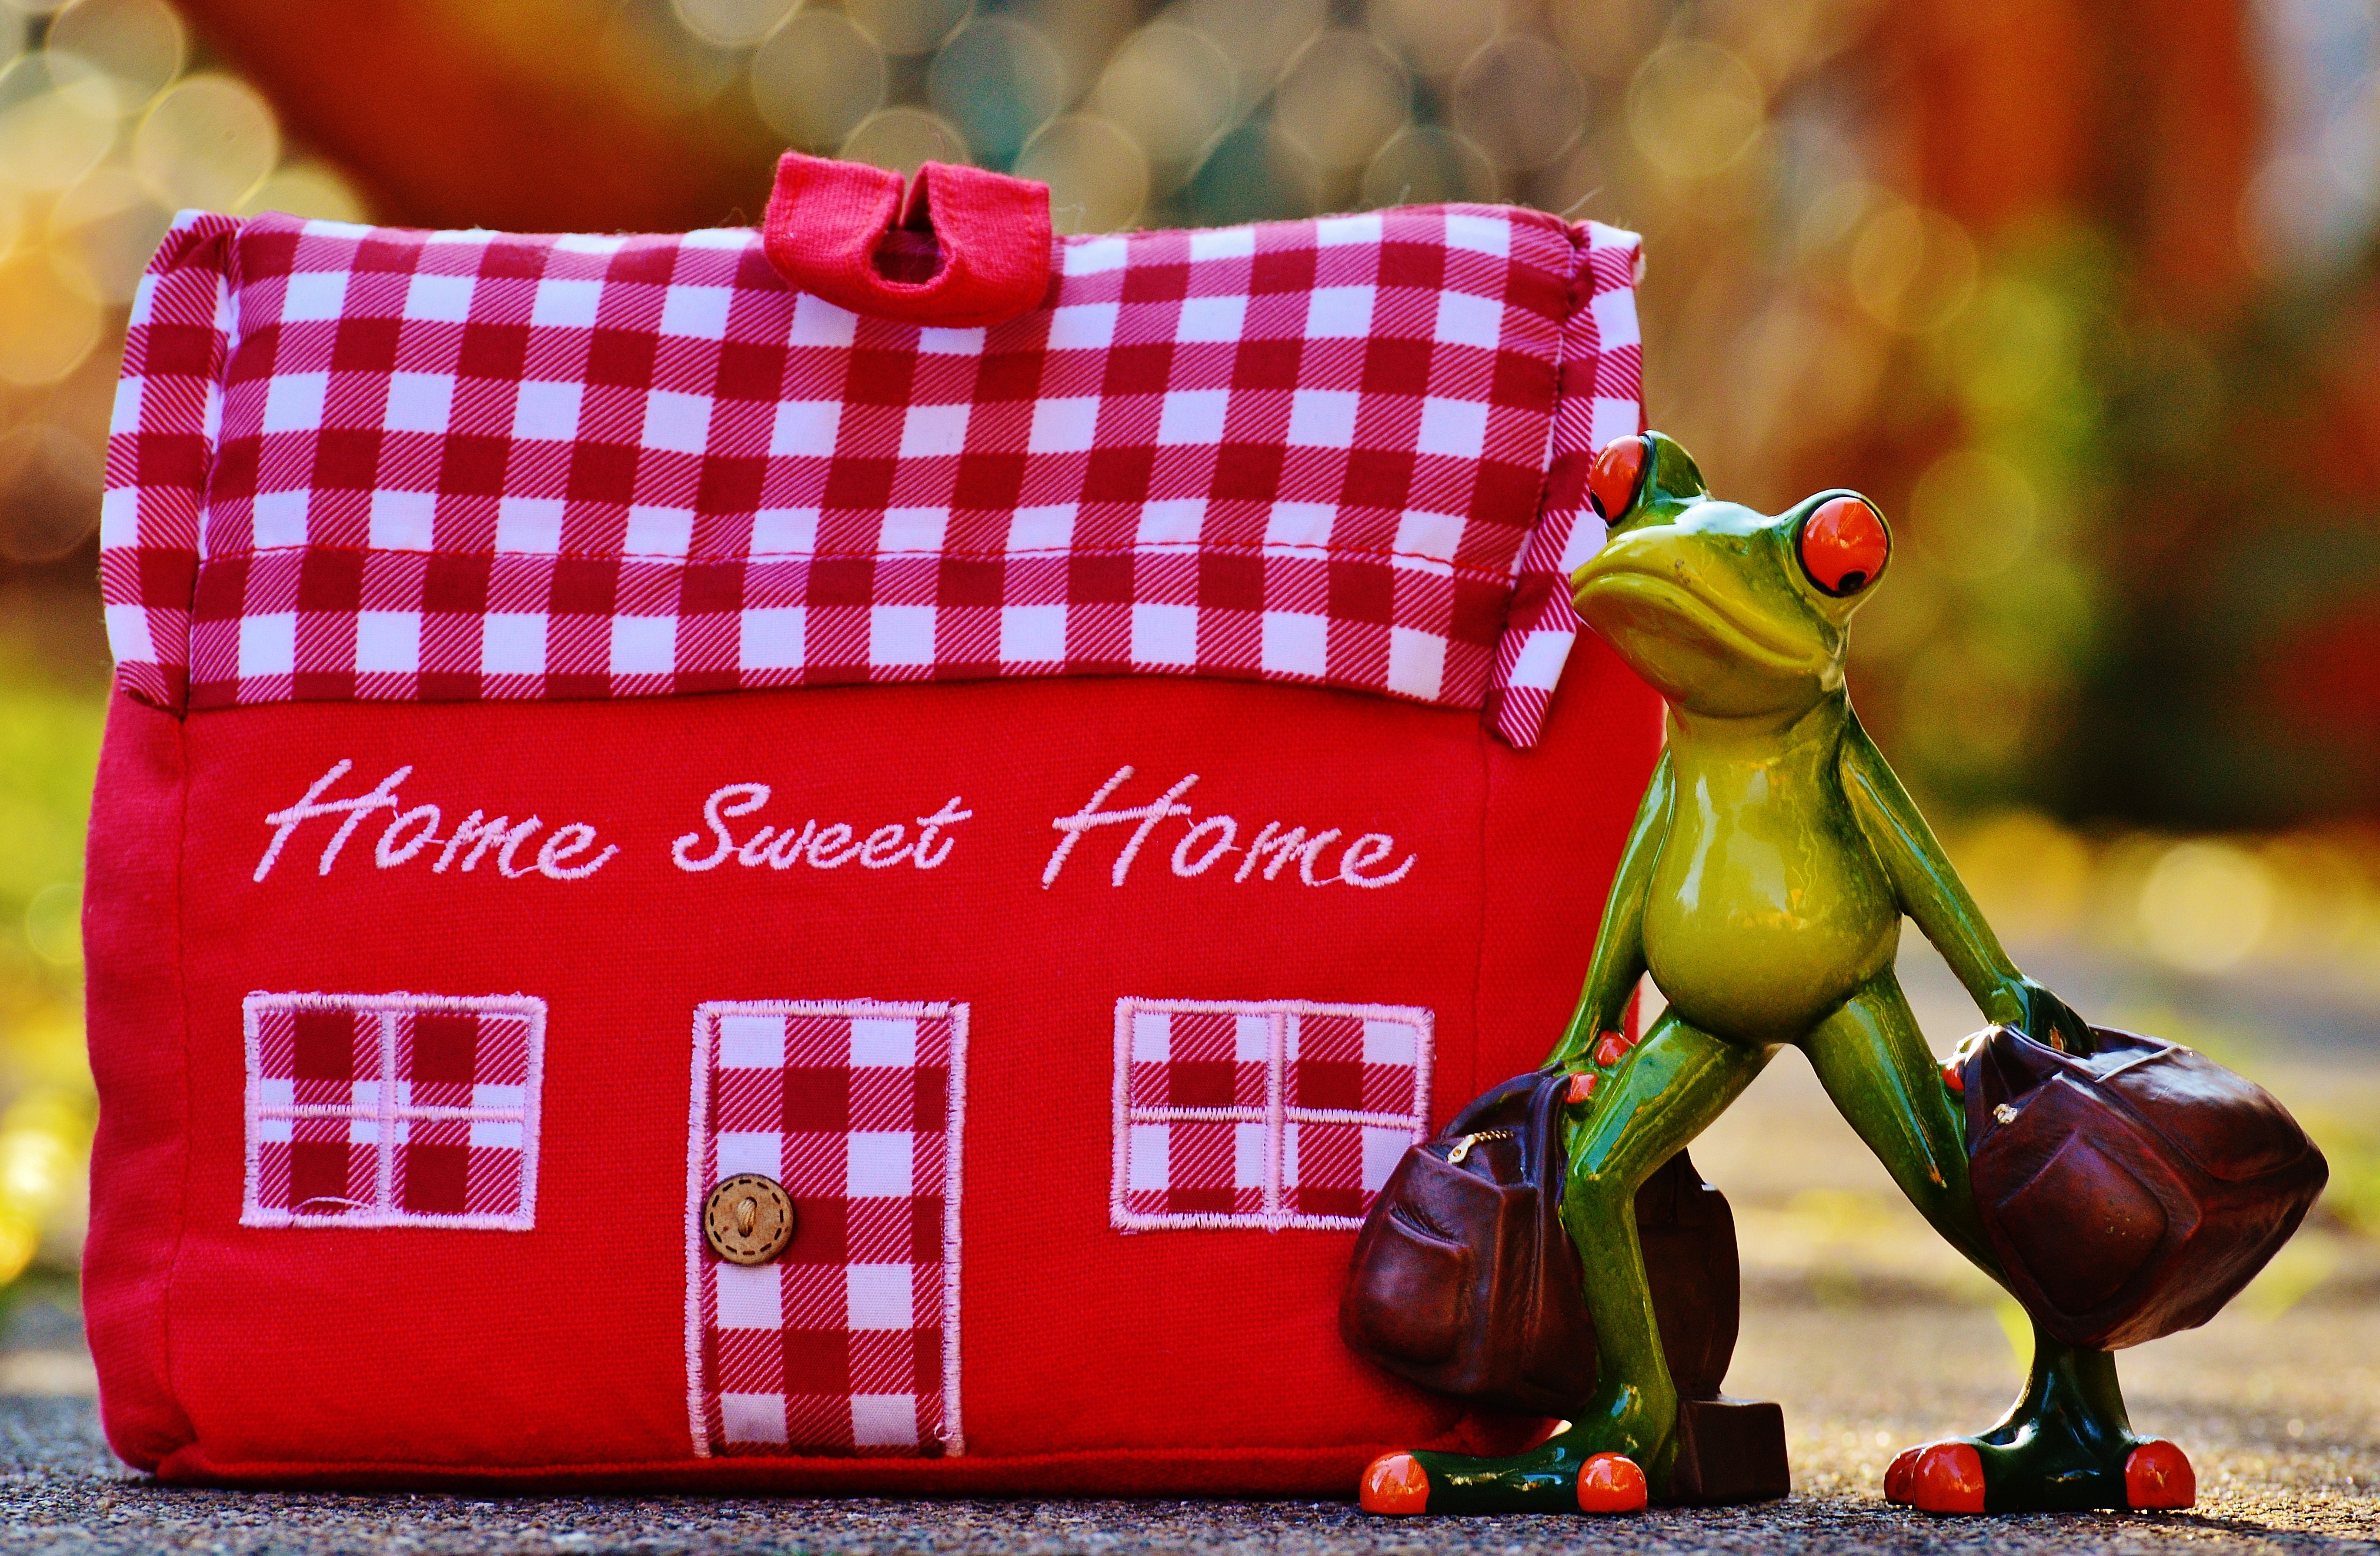
home, travel, trolley, decoration, food, red, produce, color, drink, frog, christmas, luggage, deco, fabric, funny, tissue, at home, home sweet home, go away, arrive, doorstop